Monique van de Ven

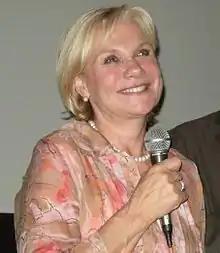
Monique van de Ven in 2008

Van de Ven's film debut as an actress was in the Paul Verhoeven film "Turkish Delight" in 1973. This film was an immediate breakthrough for her acting career. It was nominated for an Academy Award and was chosen as the best Dutch film of the century. Thirteen years later, she starred in "The Assault," an Oscar-winning film.